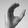
ASL letter: C